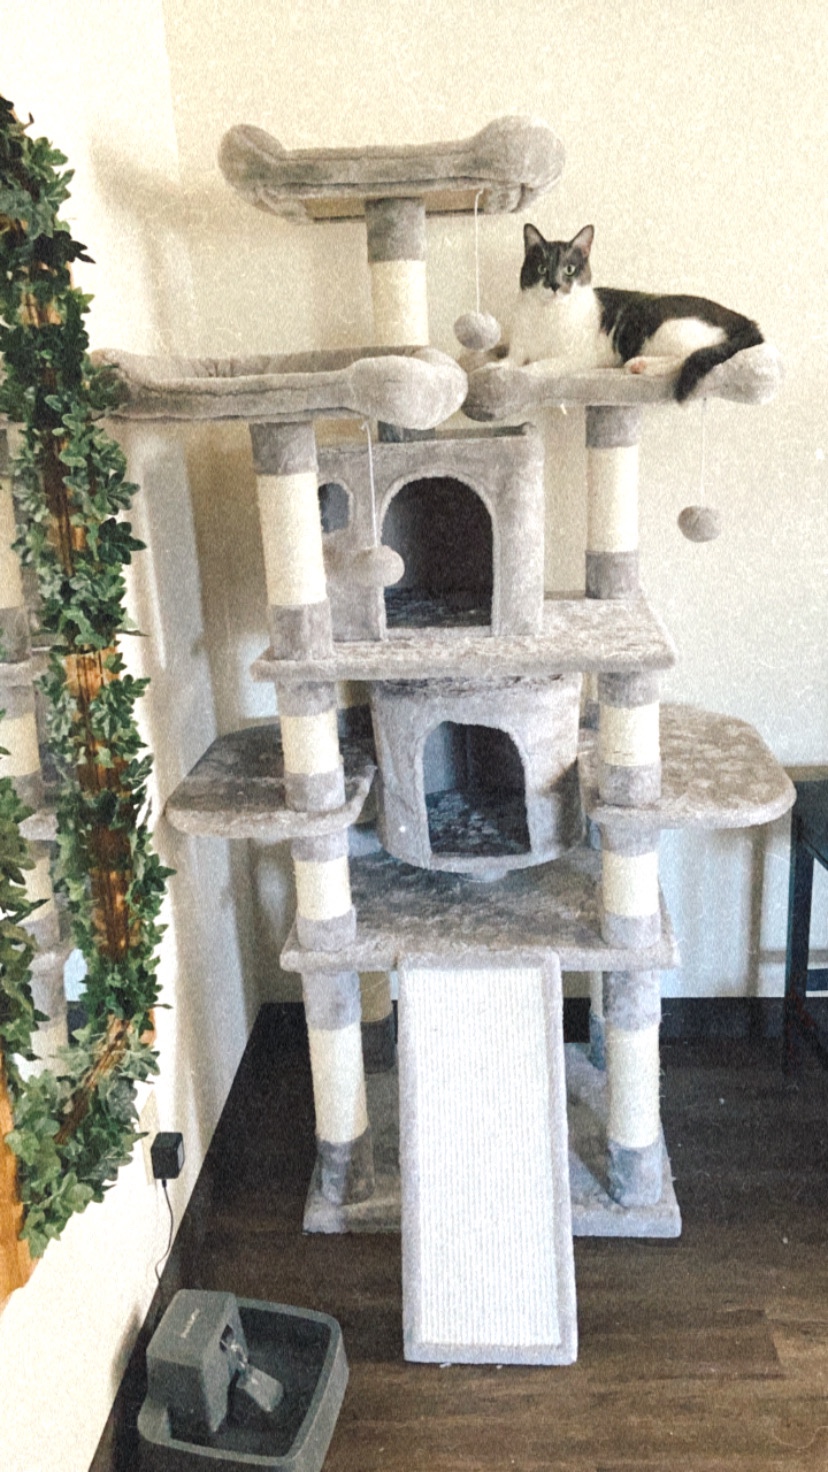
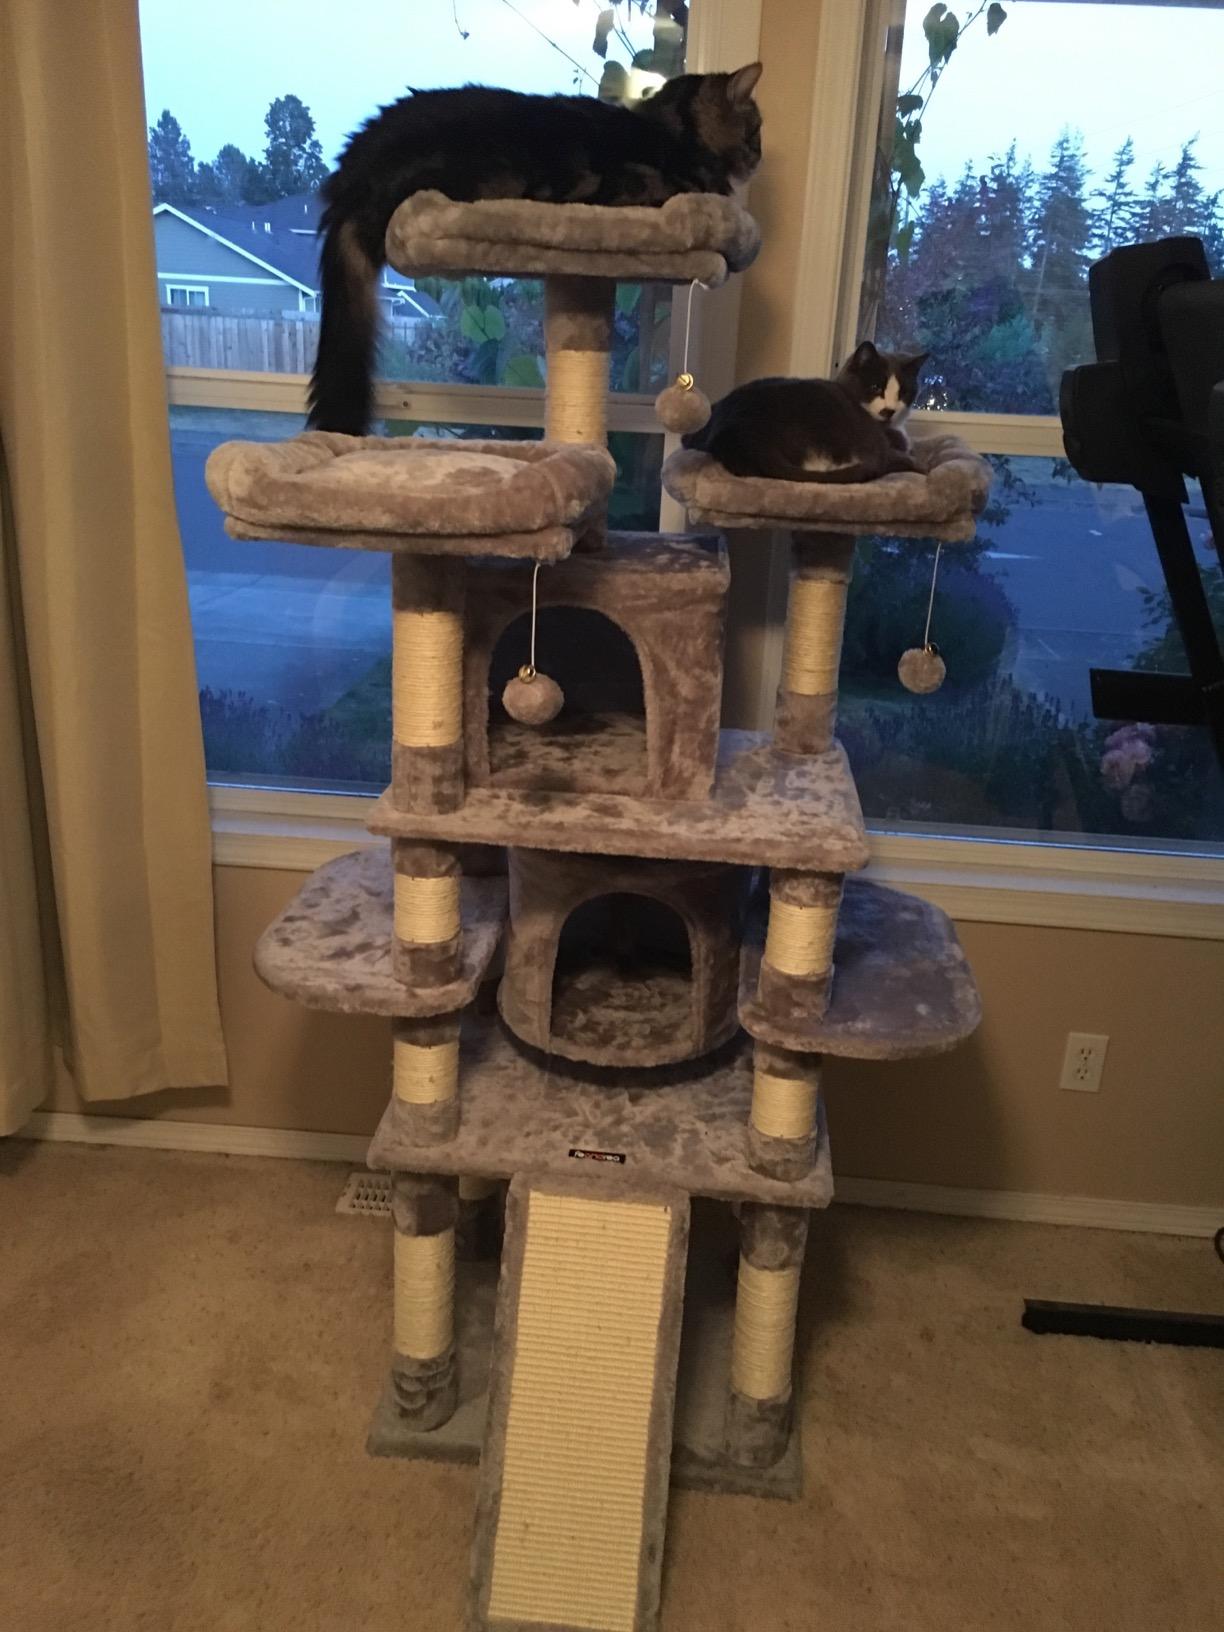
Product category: items_cat tree
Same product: yes